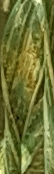
Label: Wheat___Yellow_Rust